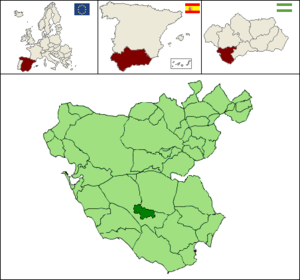
Benalup-Casas Viejas est une ville et une commune d’Espagne, dans la province de Cadix, communauté autonome d’Andalousie.